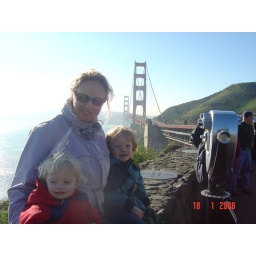
michelle and kids in front of the golden gate bridge